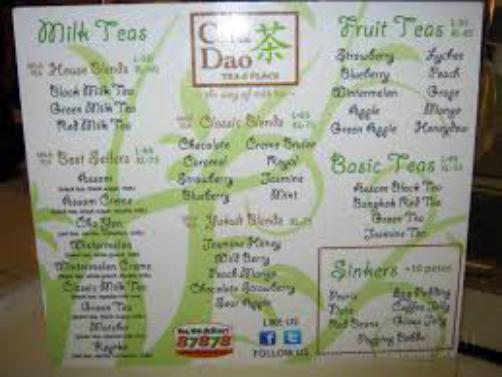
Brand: Cha Dao
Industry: Food